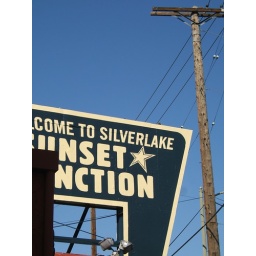
the sky is always blue like that...awesome. photo by rae rae.